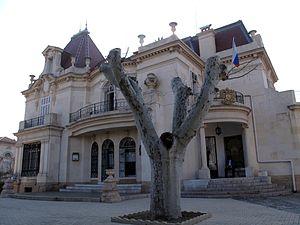
Les représentations diplomatiques de la Russie sont l'ensemble des ambassades et consulats russes établis à l'extérieur du territoire de la Fédération, dépendant du Ministère des Affaires étrangères. La Russie dispose d'un des réseaux d'ambassade parmi les plus étendus au monde, couvrant la quasi-totalité des États reconnus.
Le consulat général de Russie à Marseille est une représentation consulaire de la Fédération de Russie en France. Il est situé au 3, avenue Ambroise Paré, à Marseille, en Provence-Alpes-Côte d'Azur.